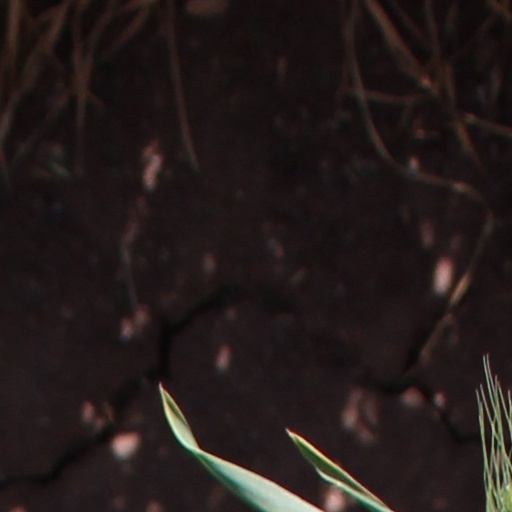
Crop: wheat